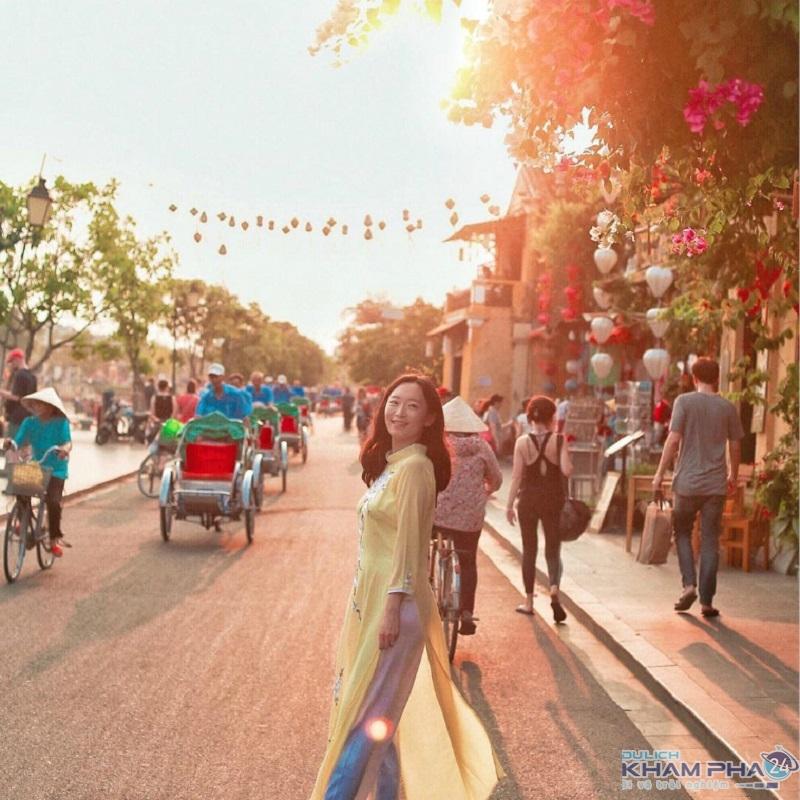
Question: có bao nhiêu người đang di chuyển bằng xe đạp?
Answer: có hai người phụ nữ đang di chuyển bằng chiếc xe đạp